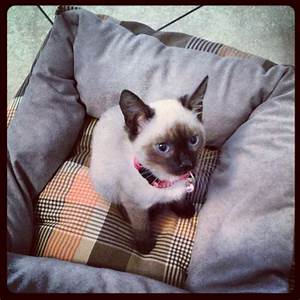
Label: cat